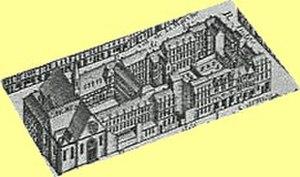
Rue des Carmes. Grands Carmes de la place Maubert
La Réforme de Touraine est un mouvement carmélitain de retour à l'observance régulière, apparu en France, au début du XVIIᵉ siècle, dans le contexte de la Contre-Réforme. Elle a donné lieu, chez les Grands Carmes, à la constitution d'une congrégation indépendante, dont l'esprit de stricte observance se diffusera progressivement dans toutes les provinces de l'ordre.
Le carmel de la place Maubert, ou Monasterium de Mariae de Monte-Carmelo ou « Grand Couvent », « Couvent des Barrés » était un couvent de Grands carmes situé à côté de la place Maubert, sur un emplacement occupé aujourd'hui par le Commissariat de police du 5ᵉ arrondissement de Paris, en bas de la rue de la Montagne-Sainte-Geneviève.
Philippe Thibault, né en 1572 à Brain-sur-Allonnes et décédé le 24 janvier 1638, est un prêtre carme français, initiateur de la Réforme de Touraine et représentant de l'École française de spiritualité.